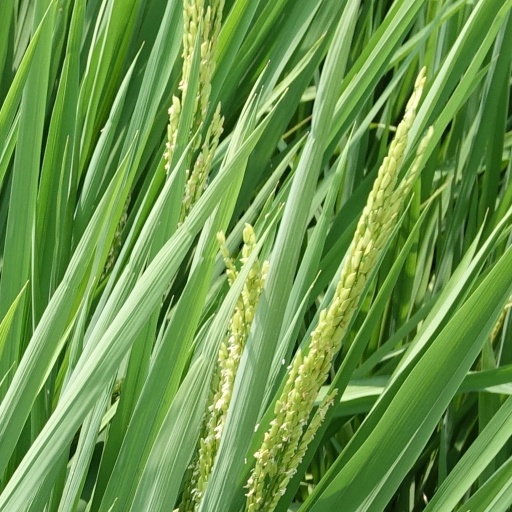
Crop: rice